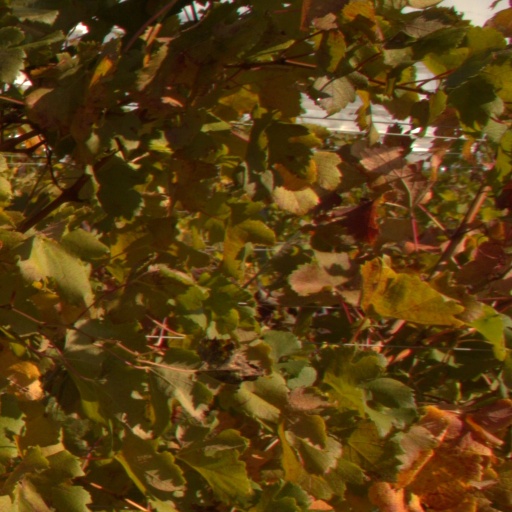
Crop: grape